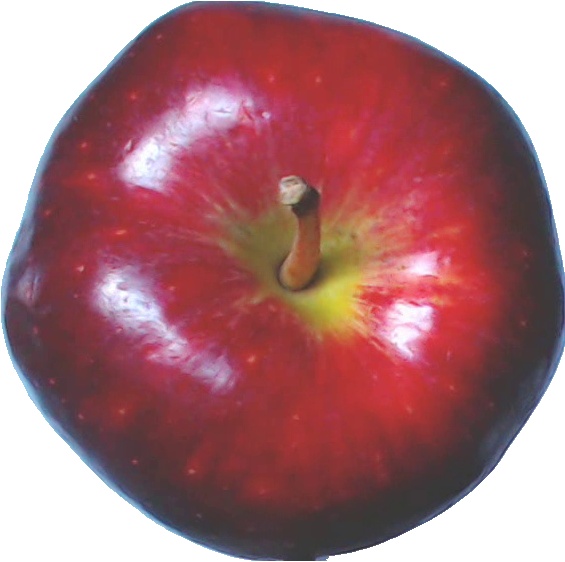
Label: apple_red_delicios_1